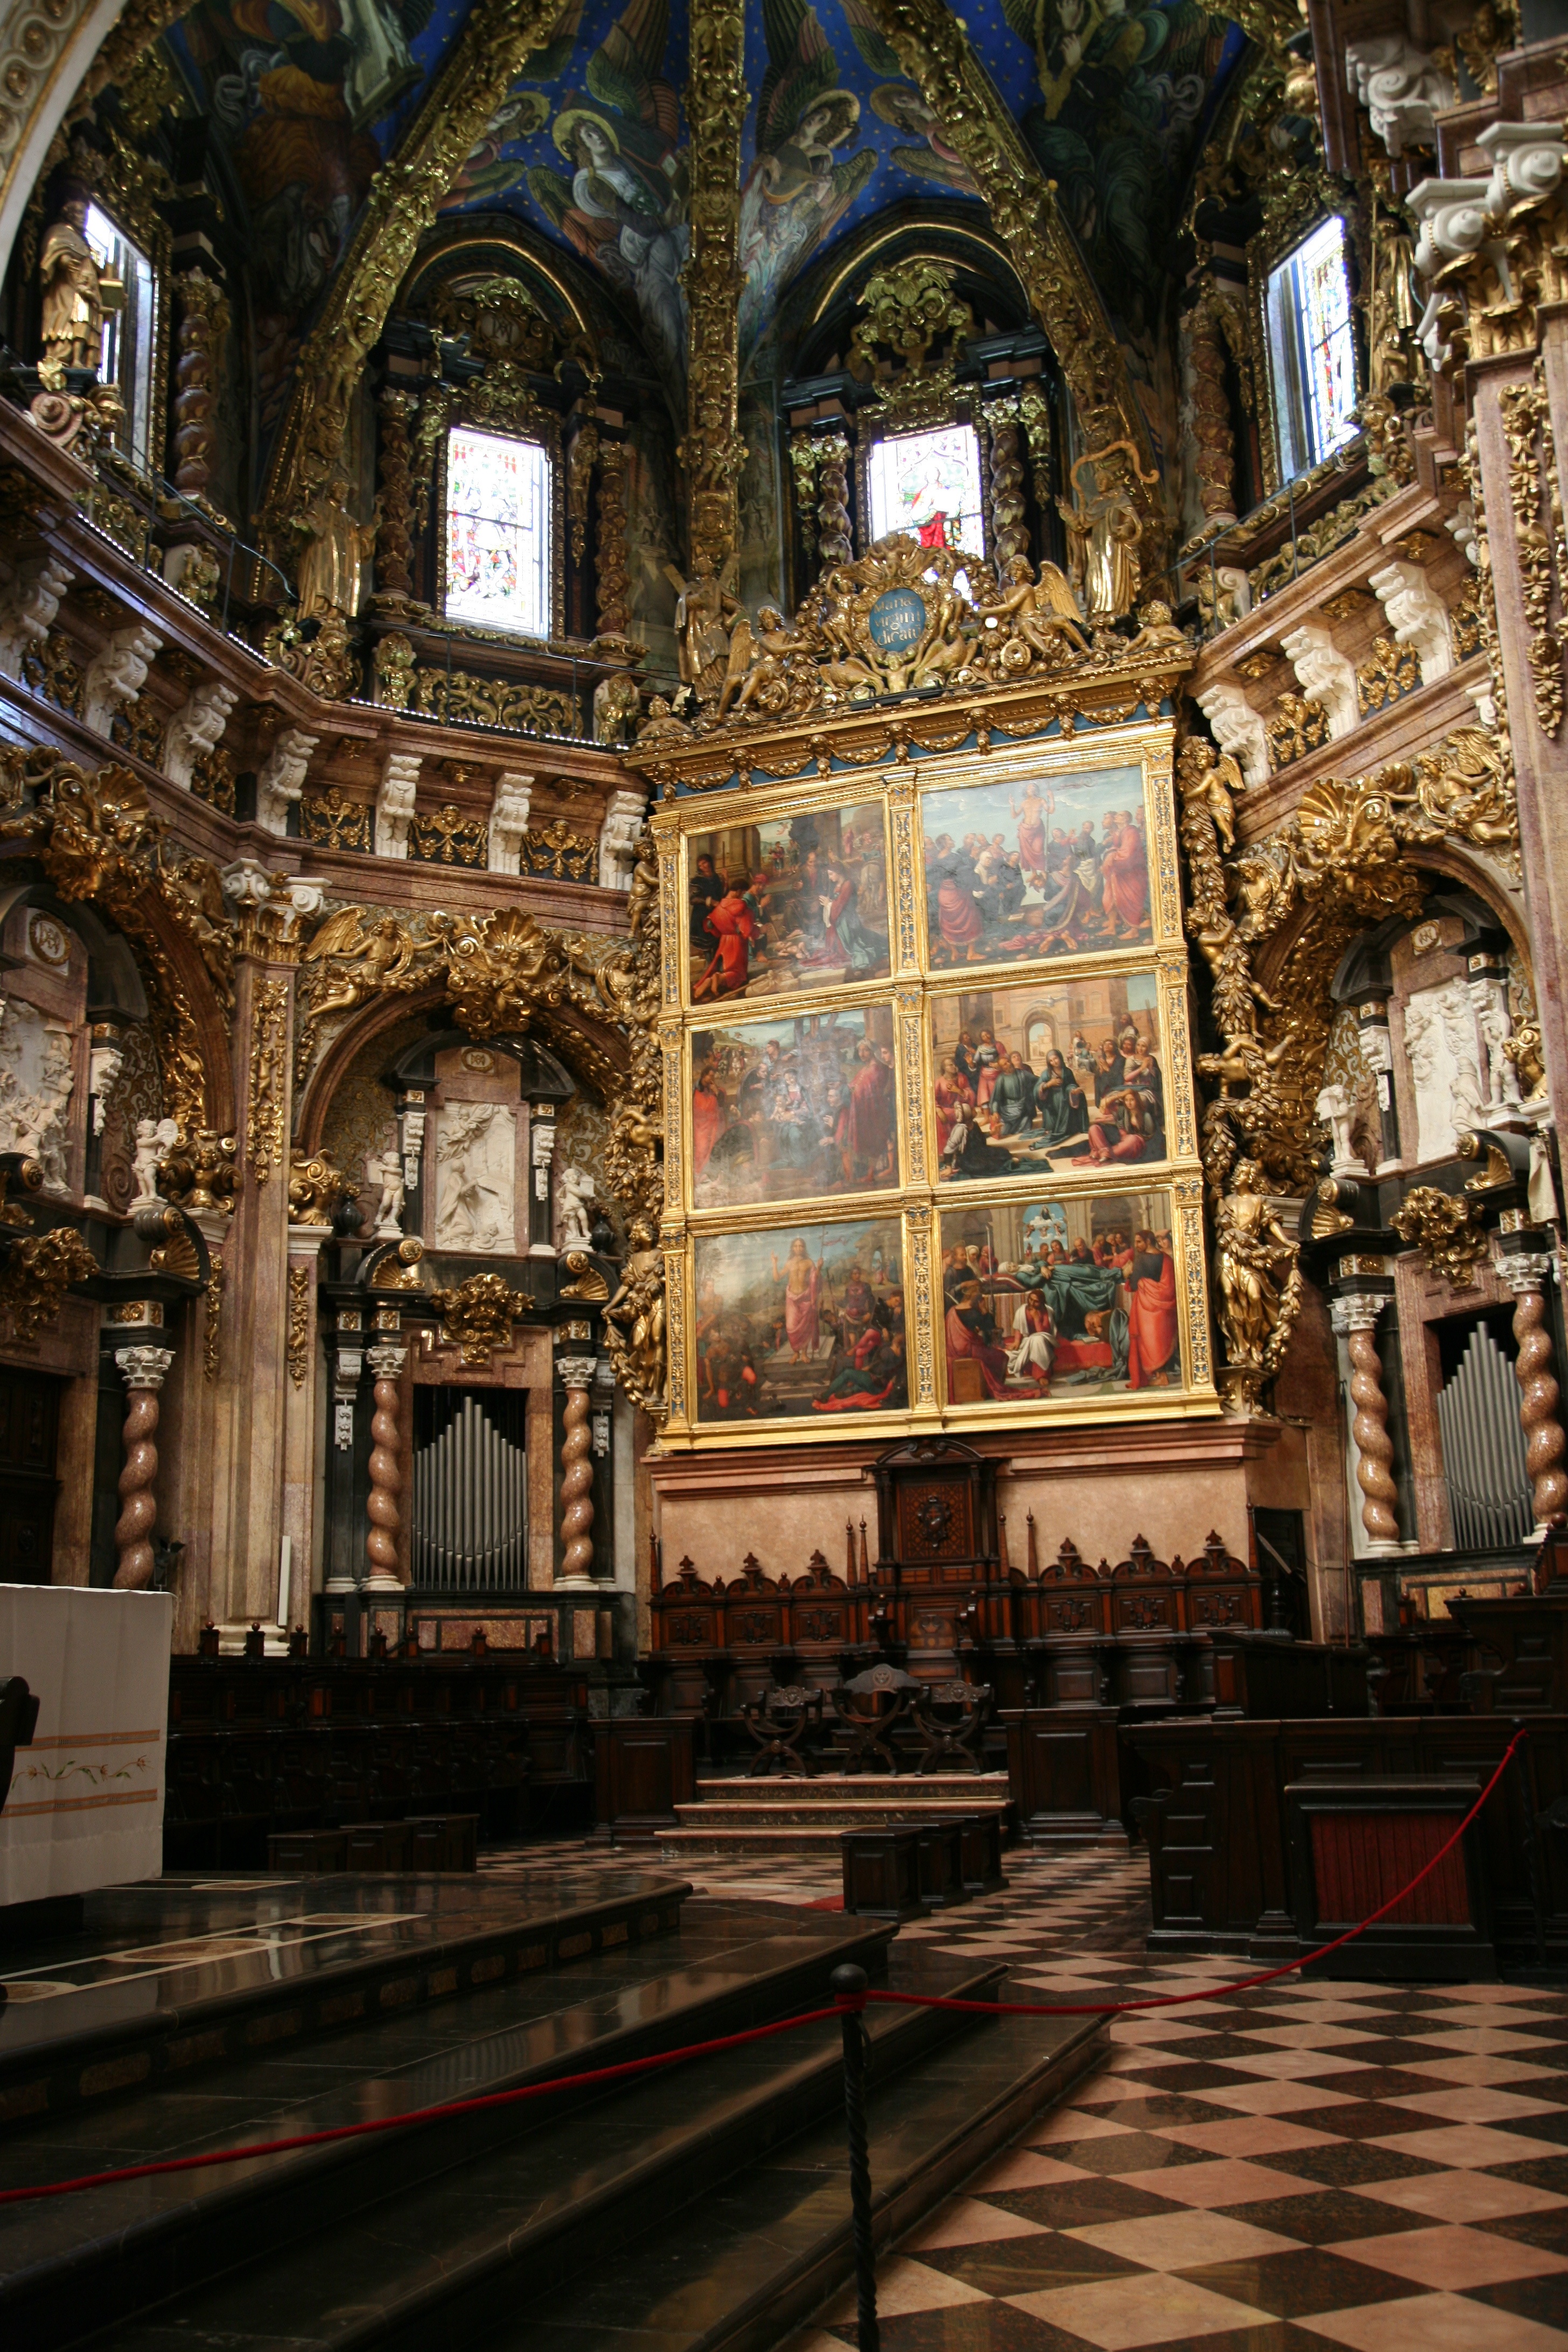
building, church, cathedral, chapel, place of worship, art, spain, espagne, altar, catedral, cathedrale, synagogue, valencia, barroco, espanha, basilica, dom, baroque, espana, spanien, santamaria, spagna, basilique, spanje, espanya, valence, barock, basilika, ancient history